SS Arthur M. Anderson

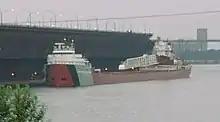
SS "Arthur M. Anderson" in August 2002 at a Duluth ore dock.

"Arthur M. Anderson" came out of the drydock of the American Ship Building Company of Lorain, Ohio in 1952. She had a length of , a beam, a depth, and a gross tonnage of roughly 20,000 tons. She was second of eight of the AAA class of lake freighters; the others being, in order, SS "Philip R. Clarke", SS "Cason J. Callaway", SS "Reserve", SS "J.L. Mauthe", SS "Armco", SS "Edward B. Greene", and "SS William Clay Ford". "Arthur M. Anderson", along with "Philip R. Clarke" and "Cason J. Callaway", were built for the Pittsburgh Steamship Division of U.S. Steel. "Arthur M. Anderson"s sea trials commenced on August 7, 1952, and she loaded her first cargo at the Two Harbors dock on August 12, 1952. She received several refits in her life including the addition of a new midsection in 1975 which added about 6,000 tons to her gross tonnage, bringing the total to about 26,000 tons. During the Lake Superior storm on November 10, 1975, she was operating in close company with and reported her loss to the United States Coast Guard. In 1981, she received a self-unloading boom which improved her cargo loading and unloading. She is unique among the three Great Lakes Fleet steamships in that she has a softer midsection that prohibits loading as much cargo as the others; roughly 1500 tons less.